Socialist Party of Washington

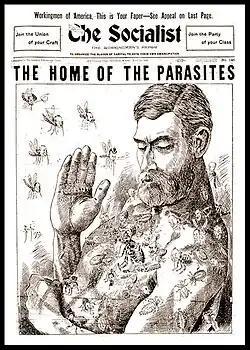
Hermon Titus's Seattle weekly, "The Socialist," rallied the revolutionary socialist "Reds" of the Socialist Party of Washington. It was also declared the official organ of the left wing Socialist Party of Nebraska.

No amount of vocal harmonizing could hide the fact that the Socialist Party of Washington was the venue for an ongoing factional war between one-step-at-a-time moderates and workers-of-the-world-unite radicals, however. In the election of 1902, two members of the moderate Local Spokane were elected to public office under the banner of the Democratic Party. The pair dutifully resigned from the Socialist Party, which prohibited membership in any other political organization owing to the bitter experience of the People's Party ("Populists") whom, it was believed, had destroyed their organization through political "fusion" with the Democrats. Local Spokane refused to accept the resignations of its newly elected Democratic members, however, prompting a party crisis. A referendum election was launched calling for the revocation of Local Spokane's SPW charter by the State Committee. On April 18, 1903, Local Spokane's charter was pulled by the organization by a vote of 164–87. Most locals were unanimous one way or the other on the question; the Finnish Branch of Local Seattle, half of Central Branch Seattle, Local Tacoma, and several Eastern Washington branches joined Local Spokane in its losing effort to avoid disestablishment.